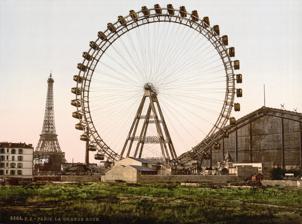
Building: Grande Roue de Paris
Country: France
Year built: 1900
For the wheel erected in 2000, see Roue de Paris . Grande Roue de Paris, ca. 1900 Exposition Universelle of 1900, viewed from north north east Share of the Paris Gigantic Wheel and Varieties Company, issued 20. September 1898 The Grande Roue de Paris was a 96-metre (315 ft) tall Ferris wheel built in 1900 for the Exposition Universelle world exhibition at Paris . Financing the "Grande Roue de Paris" happened by the creation of the "Paris Gigantic Wheel and Varieties Company" and selling the shares of this company. It was the tallest wheel in the world at the time of its opening. Théodore Vienne , the industrialist and founder of the Paris–Roubaix cycle race, was both owner and director of the Grande Roue de Paris. It was disassembled between 1920 and 1922 and rag-and-bone merchants used the pods as huts to carry on their trade. This evolved, through second-hand shops, into the antique trade that is now to be found on the site and known as the Swiss Village. The passenger cars were removed from the wheel and used as homes for French families when the region was devastated by World War I . Almost 90 years passed between its construction and a taller wheel, the 107.5-metre (353 ft) Cosmo Clock 21 , being built in Japan. References